List of miscellaneous works by G. E. Street

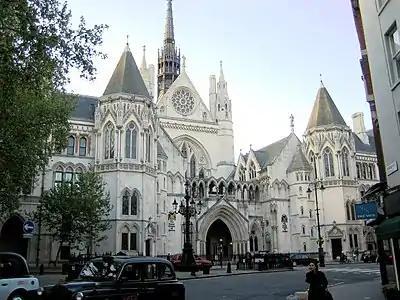
Royal Courts of Justice

G. E. Street (1824–81) was an English architect and architectural writer, whose designs were mainly in High Victorian Gothic style. Born the son of a solicitor, he first worked in a law office, but was then articled to the architect Owen Browne Carter in Winchester. Two years later, in 1844, he moved to London and worked in the office of George Gilbert Scott. Here he also worked with George Frederick Bodley and William White. Street established his own architectural practice in 1849, initially in London, and later in Wantage (then in Berkshire). He was appointed as architect to the diocese of Oxford in 1850, and retained this position until his death. He married in 1852 and in that year moved to Oxford. He returned to London in 1856 and maintained an office there for the remainder of his career. He travelled extensively, visiting the Continent of Europe frequently. Street was also a prolific writer on architectural subjects. He was a member of the Royal Academy, and in 1874 was awarded the Royal Gold Medal of the Royal Institute of British Architects, being its president in 1881.